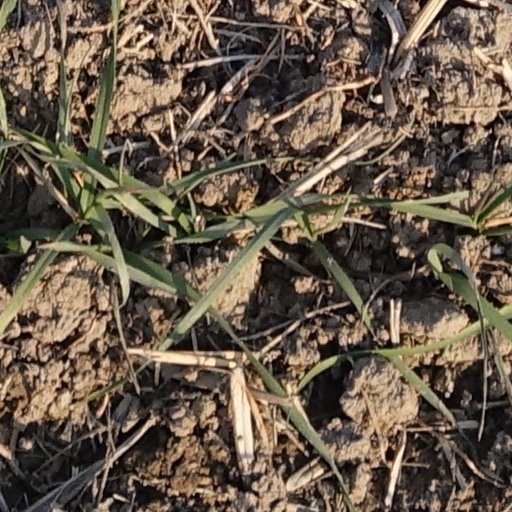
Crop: wheat